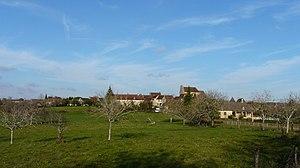
Panorama sur le bourg de Fanlac vu depuis le GR 36 au sud-sud-ouest, Dordogne, France.
Fanlac est une commune française située dans le département de la Dordogne, en région Nouvelle-Aquitaine.